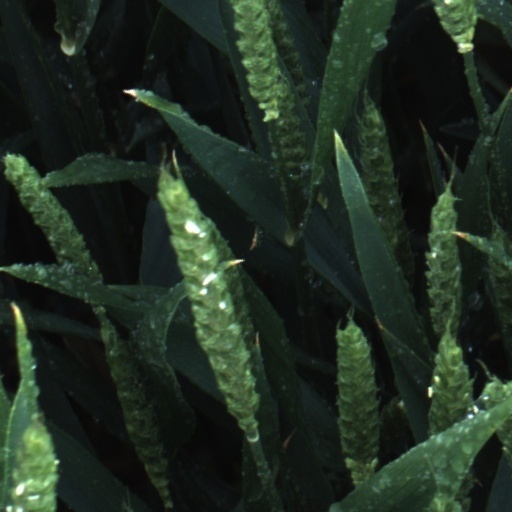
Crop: wheat